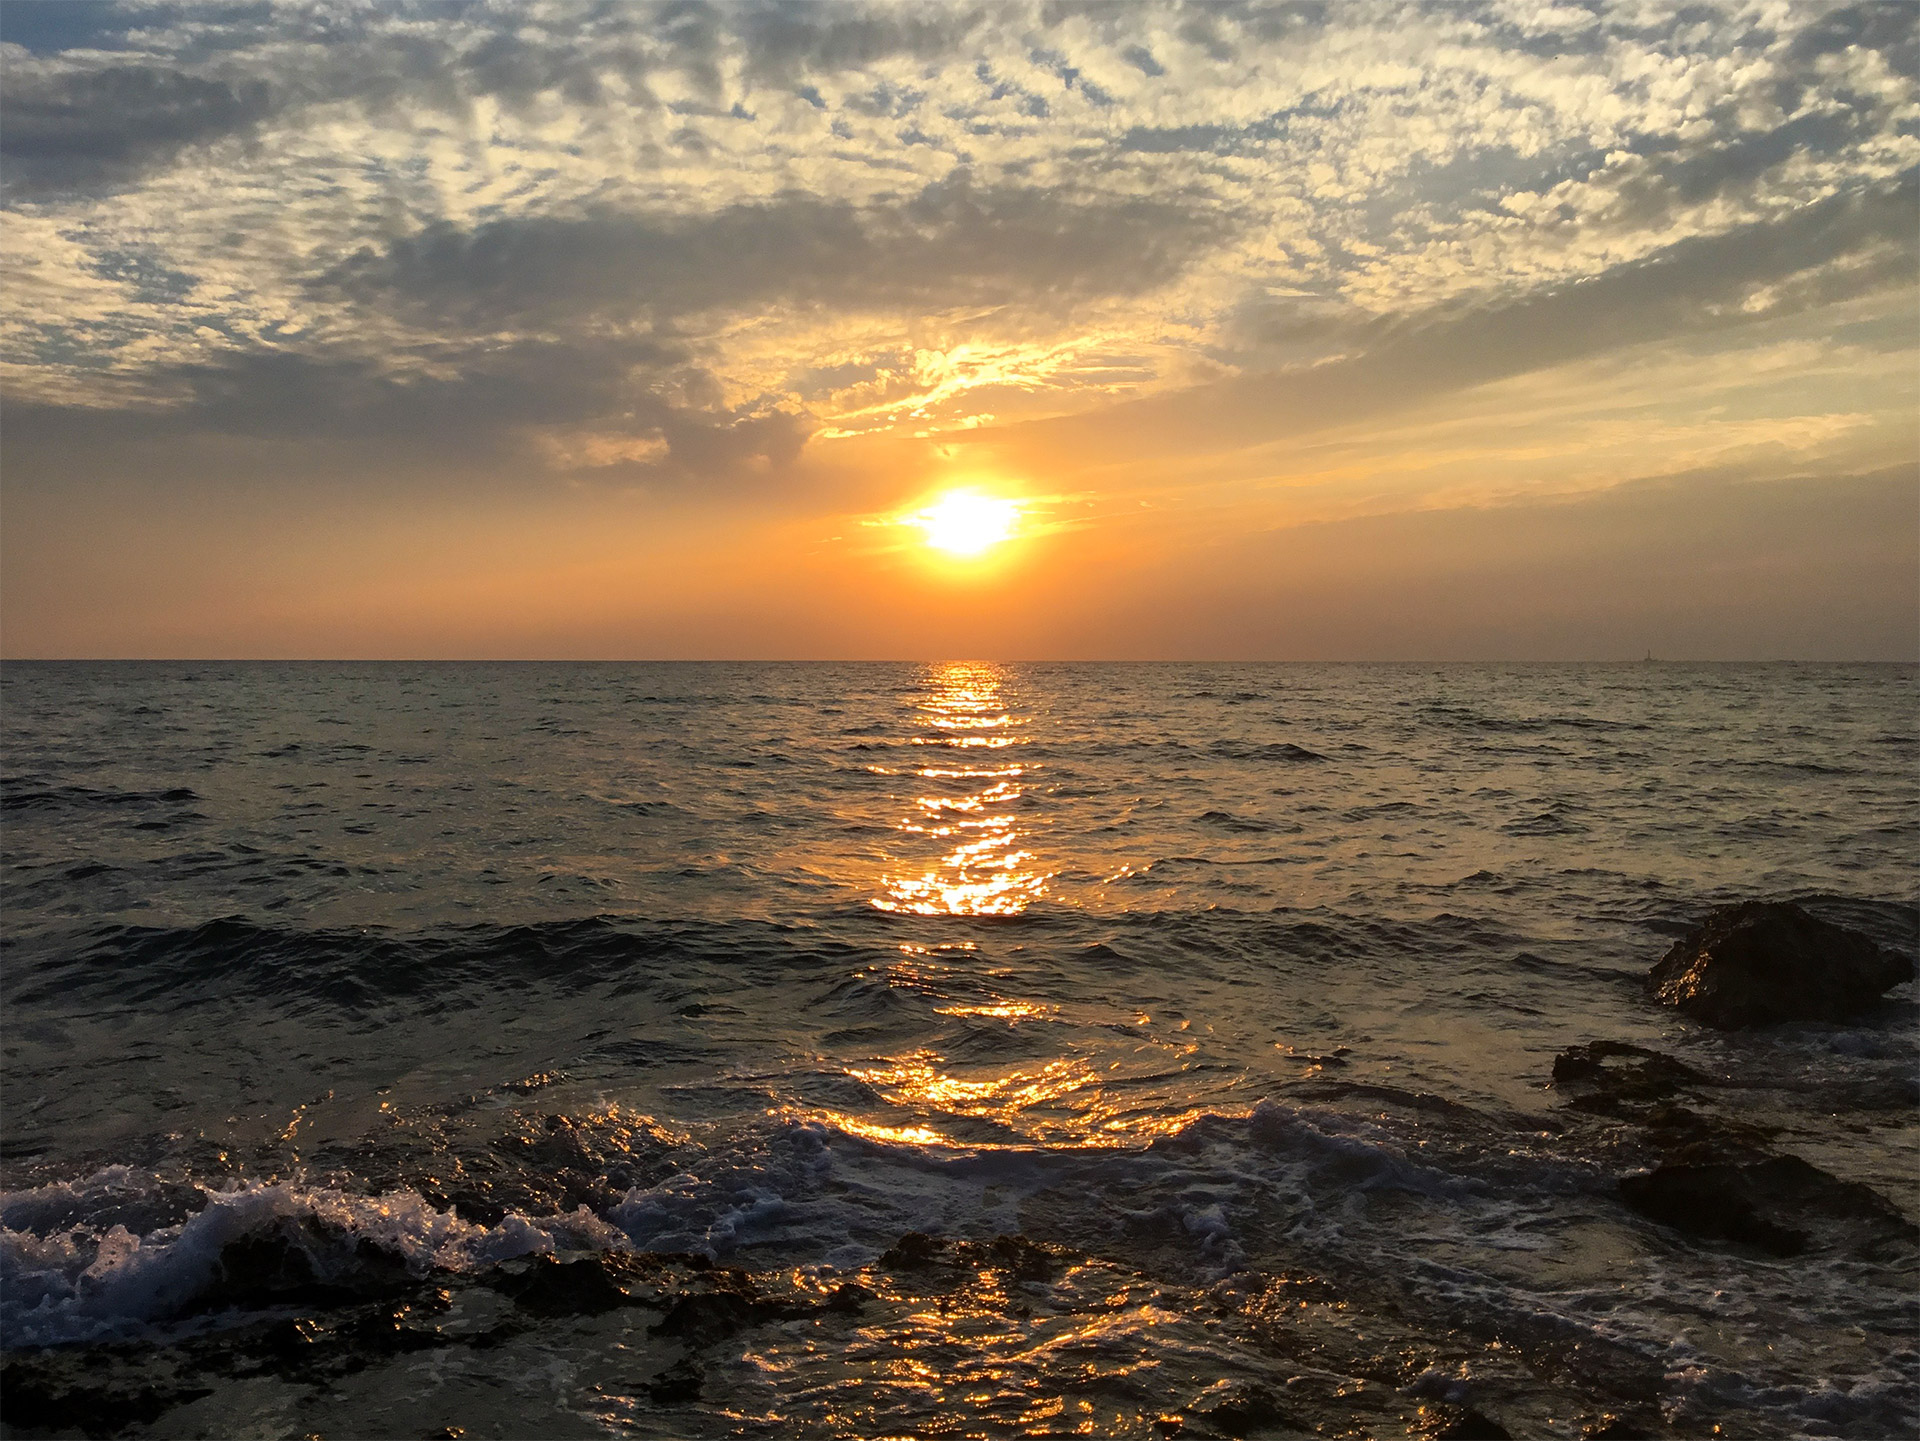
italy, sea, sunset, horizon, sky, body of water, ocean, water, sunrise, wave, afterglow, sun, cloud, evening, morning, calm, wind wave, reflection, water resources, coast, shore, sound, dusk, sunlight, tide, vacation, dawn, beach, tropics, landscape, red sky at morning, coastal and oceanic landforms, rock, astronomical object, channel